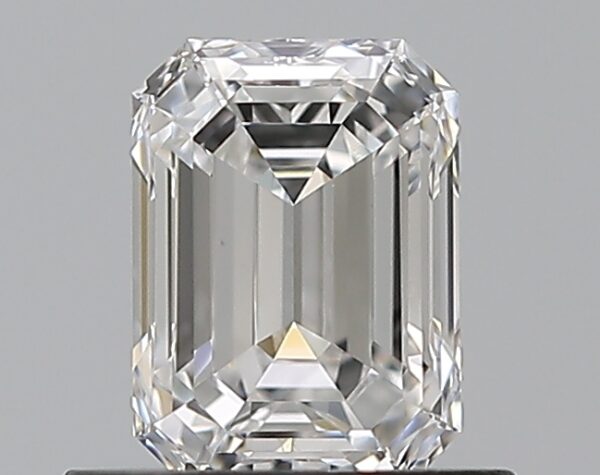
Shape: emerald
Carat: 0.7
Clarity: VS2
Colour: D
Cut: EX
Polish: VG
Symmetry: VG
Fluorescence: N
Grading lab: GIA
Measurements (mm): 5.86 x 4.25 x 2.91